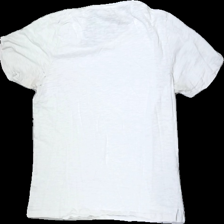
View: back
Type: T-shirt
Category: Ladies
Brand: Ljung
Colors: White
Material: 100% cotton
Cut: Regular, C-collar
Size: M
Season: Summer
Stains: Major
Holes: Major
Damage: Sweat stain and hole
Damage location: top left
Damage 2: Sweat stian
Damage 2 location: top right
Damage 3: Holes
Damage 3 location: top left
Price range: <50
Recommended usage: Recycle
Description: White t-shirt
Comment: Crooked seam